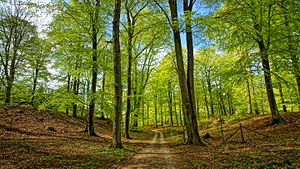
Fjeld (Marie Magdalene Sogn)
Fjeld Skov, forår 2015, nyudsprunget bøg
Fjeld Skov, forår 2015, nyudsprunget bøg
Fjeld er et skovgods i Marie Magdalene Sogn i Syddjurs Kommune og centrum for Fjeld Skov.